Radcliffe, Greater Manchester

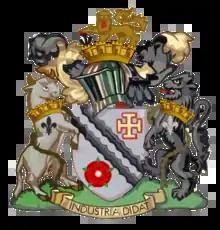
The coat of arms of the former Municipal Borough of Radcliffe

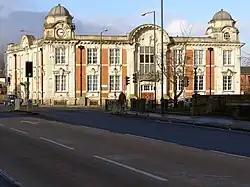
Radcliffe Town Hall

Following the Poor Law Amendment Act 1834, Radcliffe formed part of the Bury Poor Law Union, an inter-parish unit established to provide social security. Radcliffe's first local authority was an early form of local government in England. In July 1866 the Radcliffe Local Board of Health was established. With reference to the Local Government Act 1858, it was a regulatory body consisting of 12 members, responsible for standards of hygiene and sanitation in the township. Richard Bealey J.P. was chairman of the local board until April 1876 In the same year, the parish was extended to include parts of the former township of Pilkington, formerly in the parish of Prestwich-cum-Oldham.